Brighton Festival Chorus

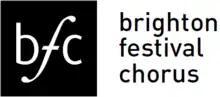
Official logo of Brighton Festival Chorus

BFC was formed by the Hungarian-born conductor László Heltay for the 1968 Brighton Festival specifically for a performance of Sir William Walton's large-scale cantata Belshazzar's Feast, conducted by the composer with the RPO at the Brighton Dome. The performance was a huge success and launched Brighton Festival Chorus as an important part of the music scene in Britain and, under László Heltay's directorship, one of the most successful choirs in the country, as well as becoming a "symbol of the festival". In the same year the chorus performed Mozart's Kyrie in D Minor (conducted by Sir Colin Davis with the BBCSO) and Kodály's Budavari Te Deum (conducted by László Heltay with the BPO).